Kia Tigers

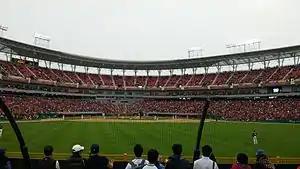
Gwangju-Kia Champions Field, home field of Kia Tigers

Haitai Tigers was the third professional baseball team to be created in South Korea, after the OB Bears and MBC Chungyong. They were founded on January 30, 1982, with 14 players. Kim Dong-yeob, the first manager of the team, was fired after just one month, and Jo Chang-soo took over his position and led the team to a record of 38–42. Due to the lack of position players, many players in the league both pitched and batted. Kim Seong-han, for instance, had a record of ten wins and led the league in RBIs with 69 the first year.